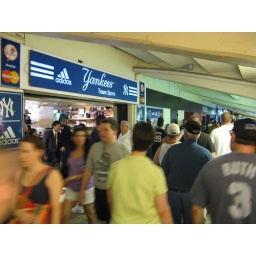
Yankee Stadium, 7/19/08: field level concourse on the first base side near right field, heading towards home plate